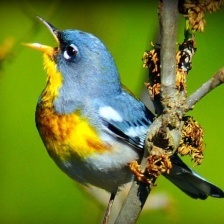
Species: NORTHERN PARULA
Scientific name: SETOPHAGA AMERICANA